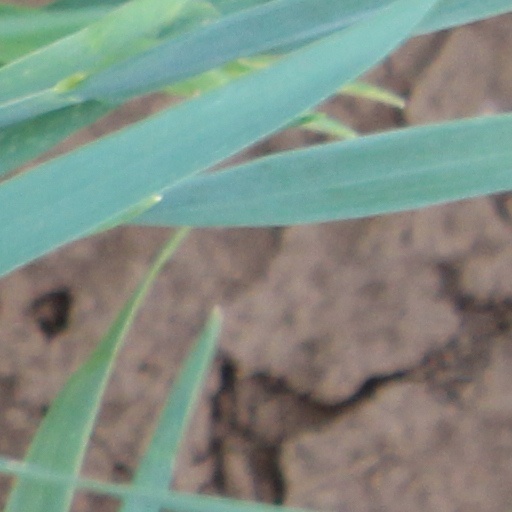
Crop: wheat